Alpha Kappa Alpha

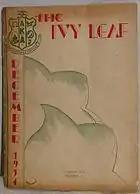
"Ivy Leaf" issue, 1934

The sorority's motto is "By Culture and By Merit". Its colors are salmon pink and apple green. Its symbol is the Ivy leaf and its flower is the pink tea rose. Its publication is the "Ivy Leaf" magazine.